Epiphone Valve Junior

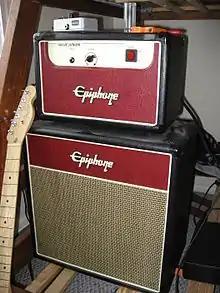
Epiphone valve junior half stack model

The Epiphone Valve Junior is a small 5 watt class A electric guitar amplifier. It is relatively inexpensive, and has relatively few features, but is somewhat popular in the DIY community for modification.